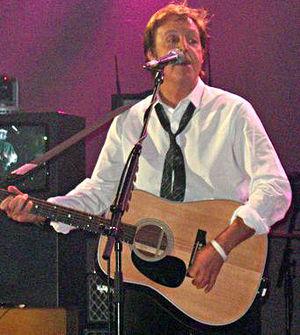
La nostalgie est un sentiment de regret des temps passés ou de lieux disparus ou devenus lointains, auxquels on associe des sensations agréables, souvent à posteriori. Ce manque est souvent provoqué par la perte ou le rappel d'un de ces éléments passés, les deux éléments les plus fréquents étant l'éloignement spatial et le vieillissement qui représente un éloignement temporel.